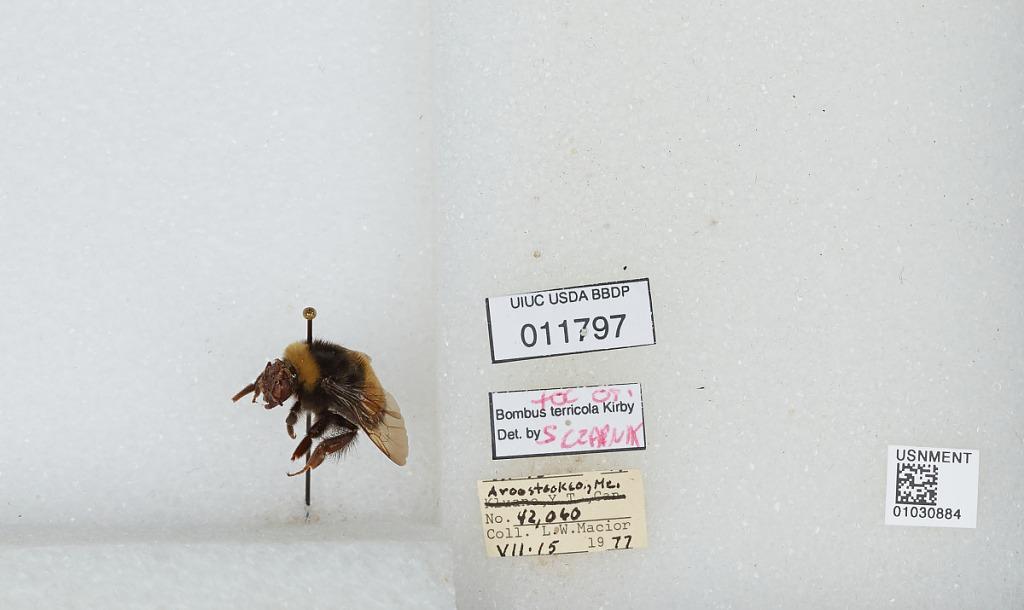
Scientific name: Bombus (Bombus) terricola Kirby
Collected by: L. Macior
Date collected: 1977-7-15
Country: United States
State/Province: Maine
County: Aroostook
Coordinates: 46.65, -68.58
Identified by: Czarnik, S.